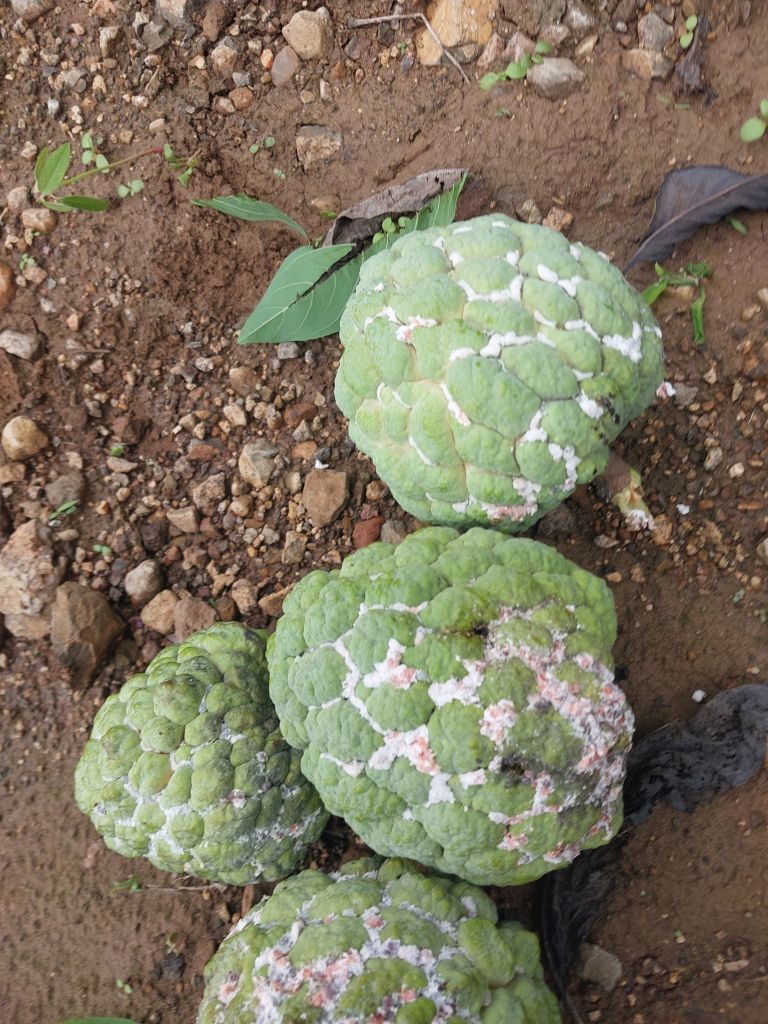
Disease label: Mealy Bug